Drunken Sailor

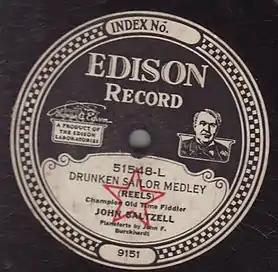

The song became popular on land in America as well. A catalogue of "folk-songs" from the Midwest included it in 1915, where it was said to be sung while dancing "a sort of reel". More evidence of lands-folk's increasing familiarity with "Drunken Sailor" comes in the recording of a "Drunken Sailor Medley" (c. 1923) by U.S. old-time fiddler John Baltzell. Evidently, the tune's shared affinities with Anglo-Irish-American dance tunes helped it to become readapted as such as Baltzell included it among a set of reels.